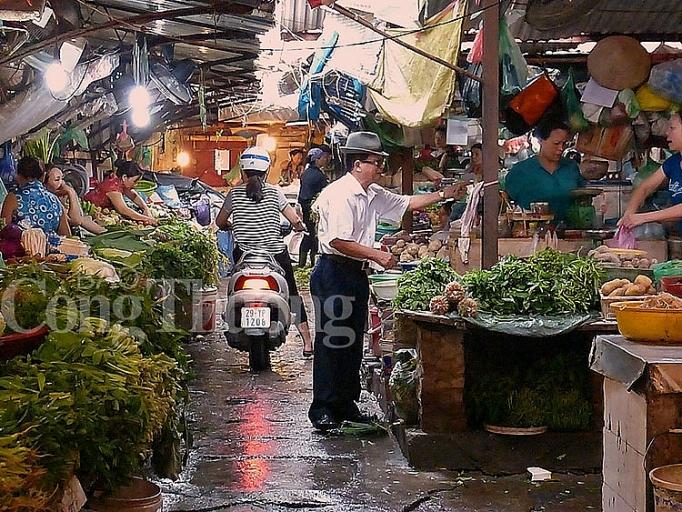
một người đàn ông mặc áo sơ mi trắng đang đứng mua hàng